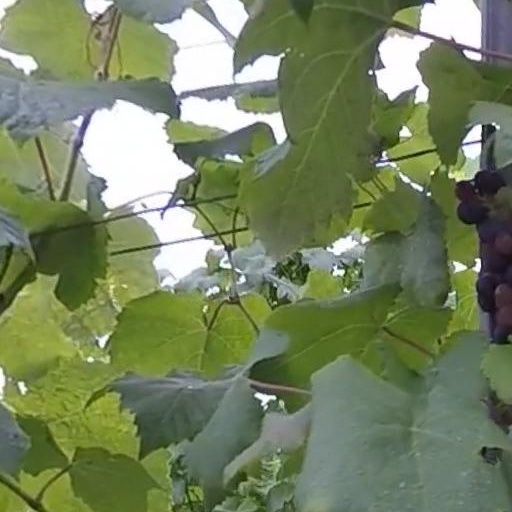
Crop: grape